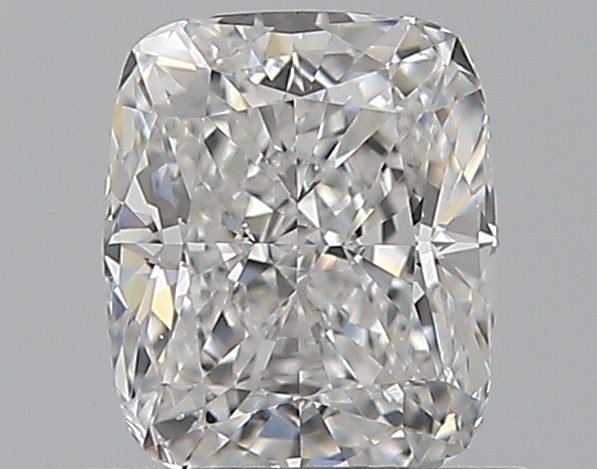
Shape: cushion
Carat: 0.83
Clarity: VS2
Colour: E
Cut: EX
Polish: EX
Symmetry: VG
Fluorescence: F
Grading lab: GIA
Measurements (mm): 5.93 x 4.93 x 3.34